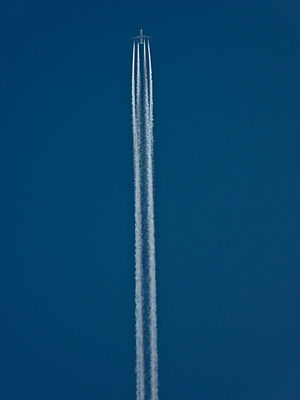
Kondensstribe
En kondensstribe efter et fly med fire motorer
En kondensstribe er en lang, hvid sky, der er skabt af udstødningsgasserne af fly. De dannes, fordi udstødningsgasserne indeholder både vanddamp og små urenheder. Vanddampen, som bliver til iskrystaller i den -40° kolde luft, bliver, sammen med urenheder som f.eks. sodpartikler og støvpartikler fra turbinerne, til kondensationskerner. Kondensationskerner gør det muligt for vanddamp i atmosfæren at samle sig på de kerner, hvilket gør det muligt for skyer at opstå. For at opnå en temperatur på -40°, skal man 8 km op i luften.